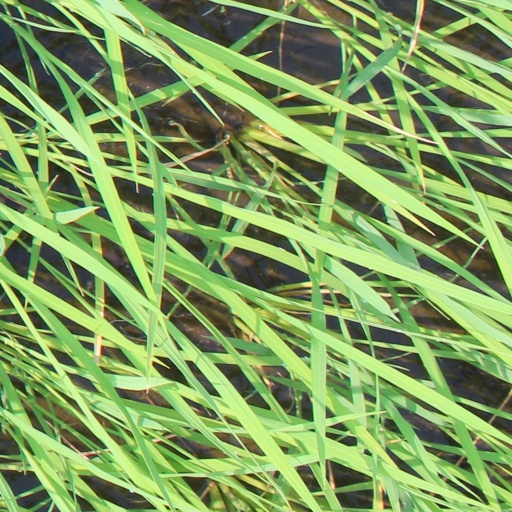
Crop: rice